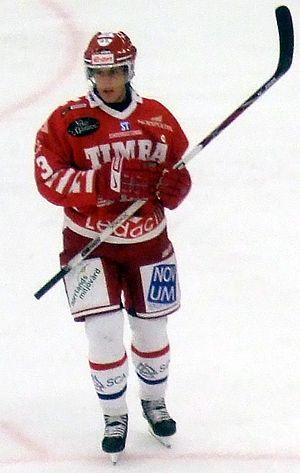
Sebastian Erixon est un joueur professionnel suédois de hockey sur glace.